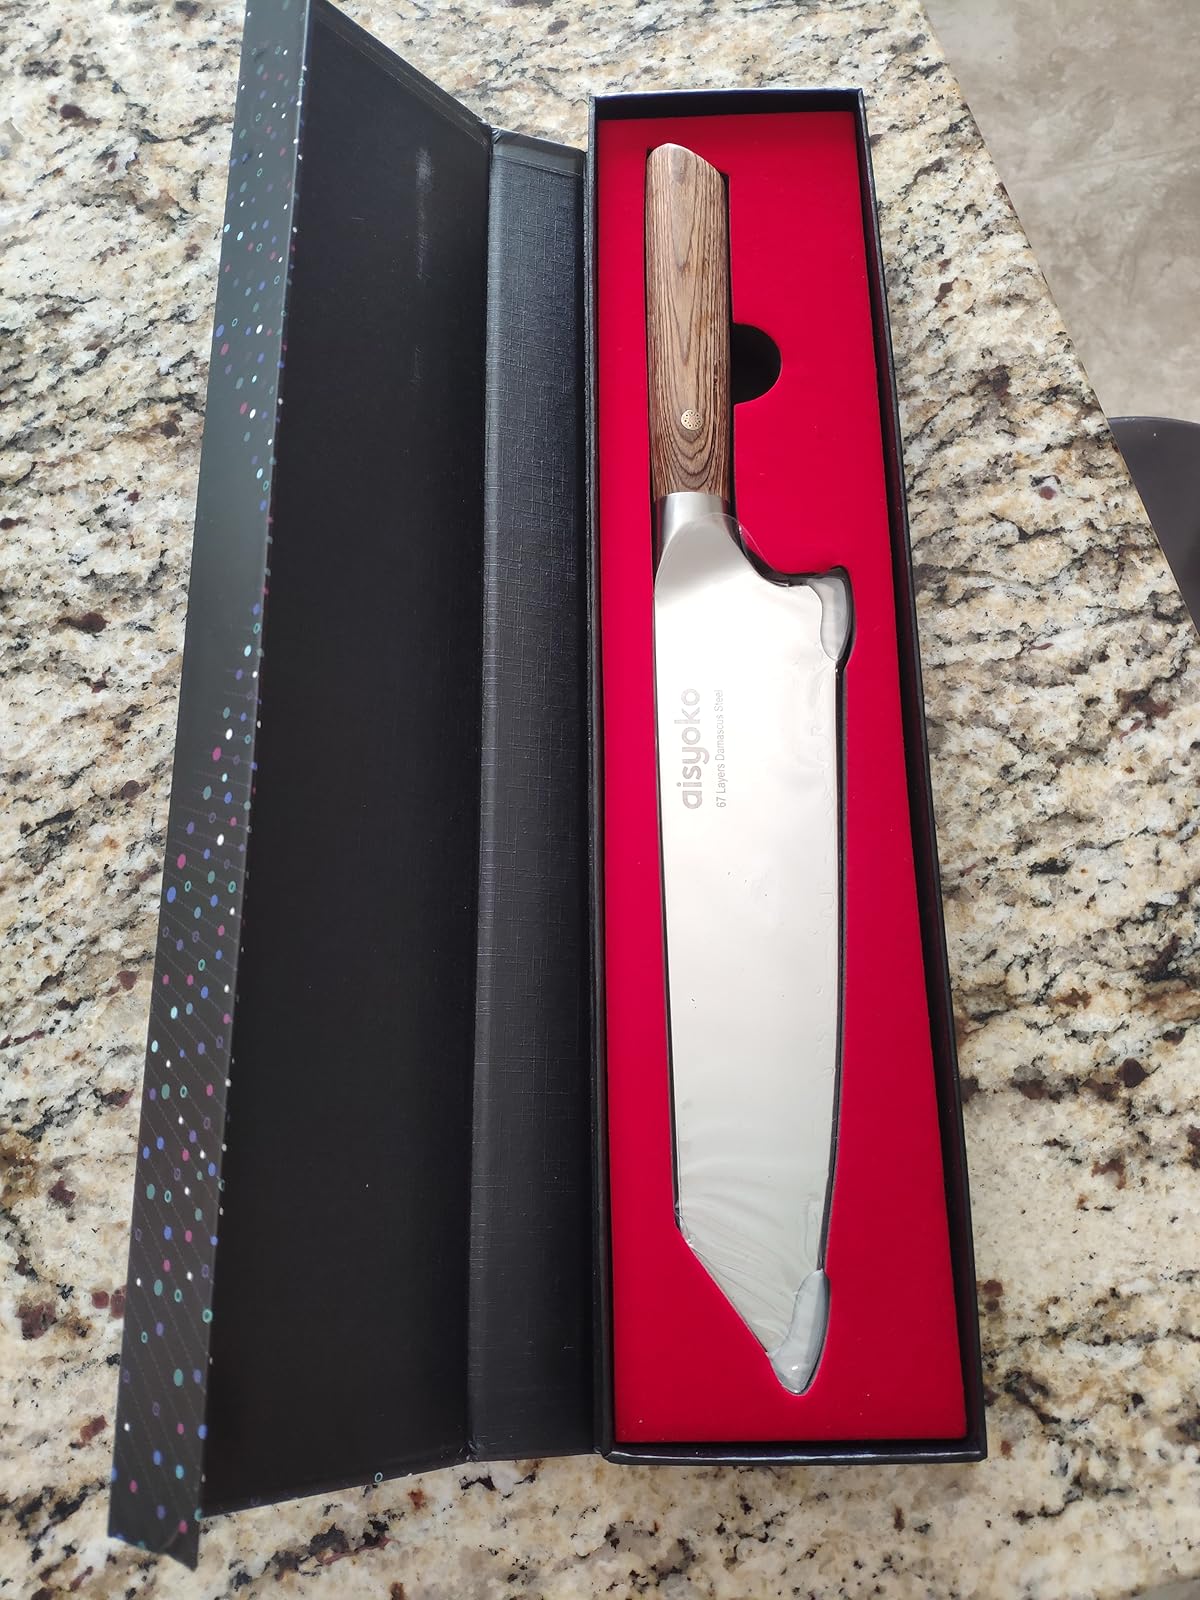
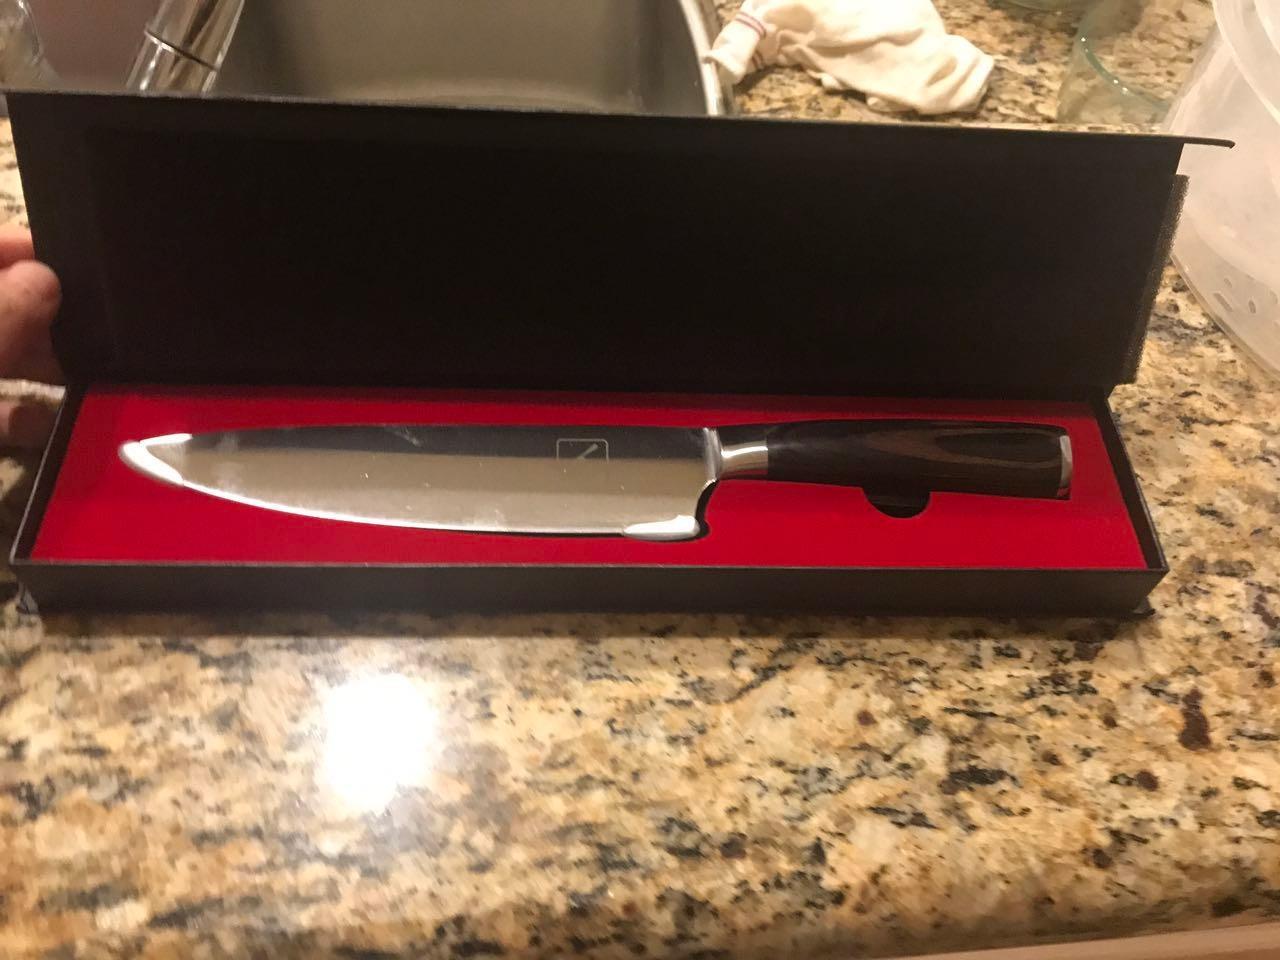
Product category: items_knife
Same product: no